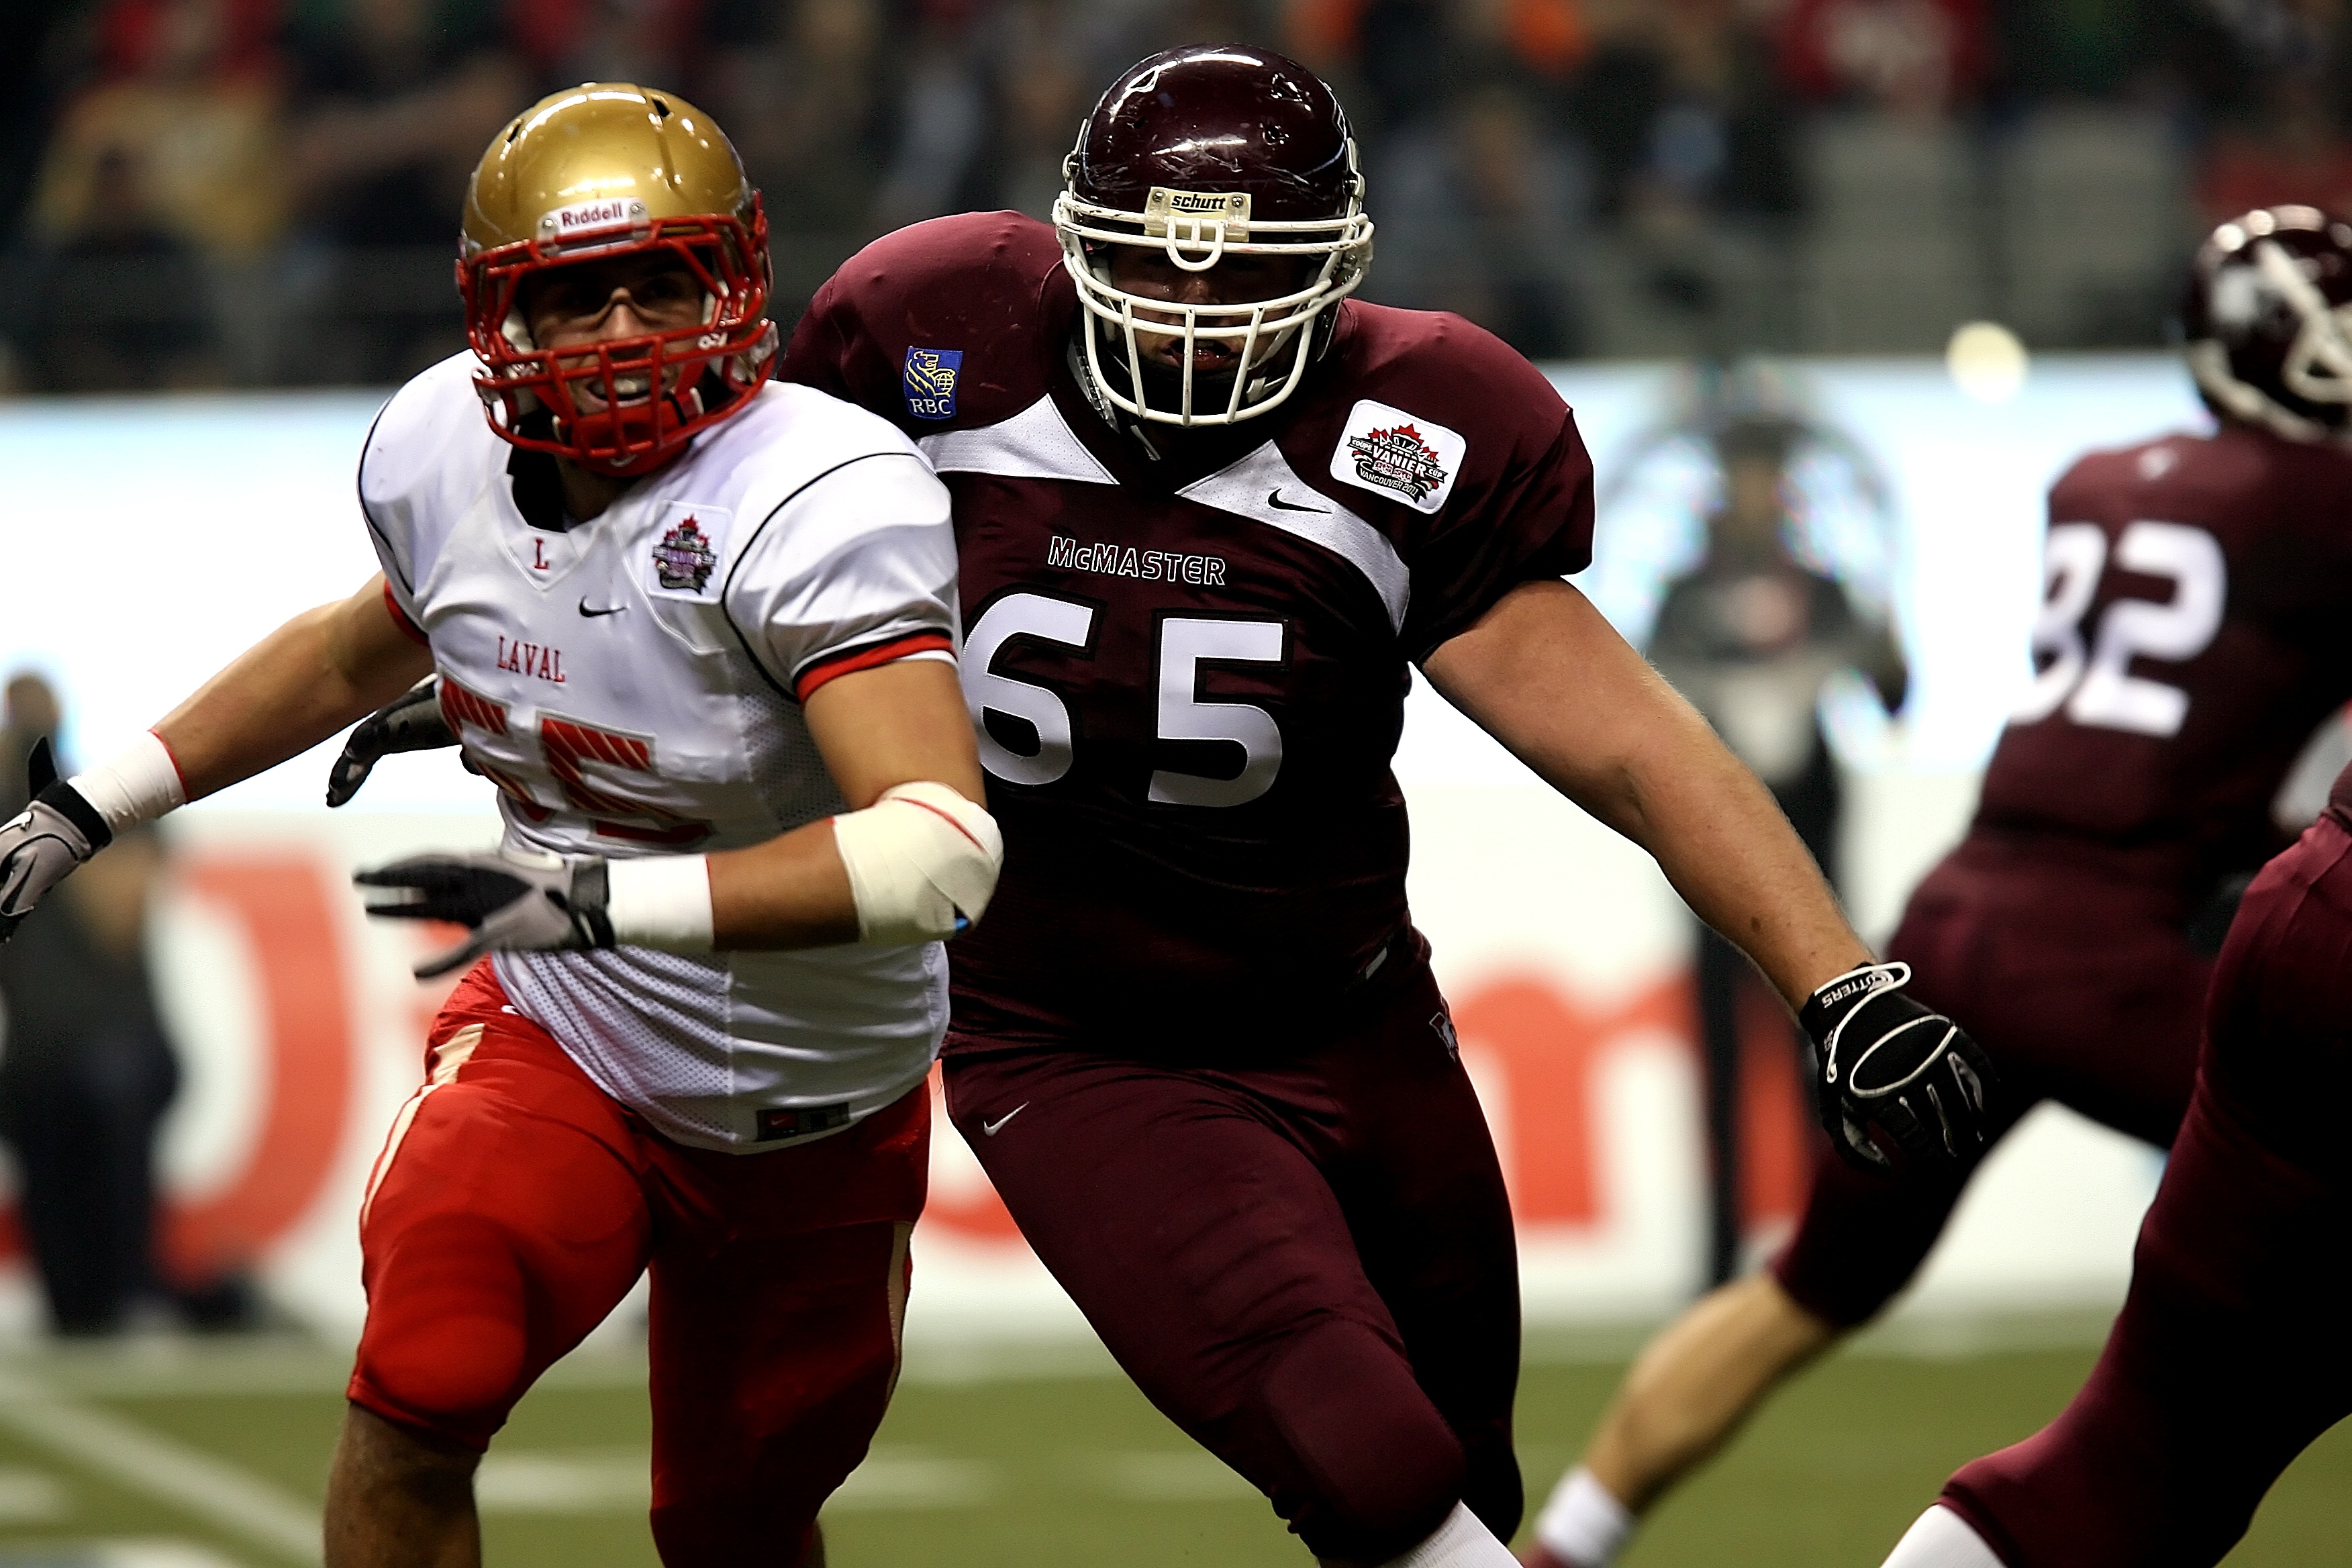
sport, field, male, line, soccer, football, player, muscular, power, team, american football, sports, helmet, uniform, competitive, athlete, athletics, pads, tackle, football player, offense, canadian university, vanier cup, blocking, lineman, pursuit, offensive lineman, canadian football, gridiron football